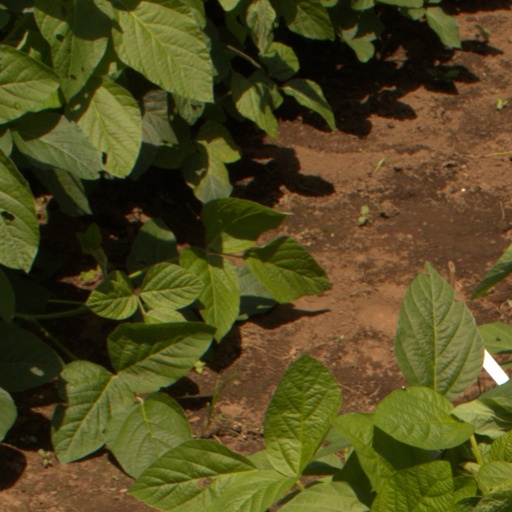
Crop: soybean